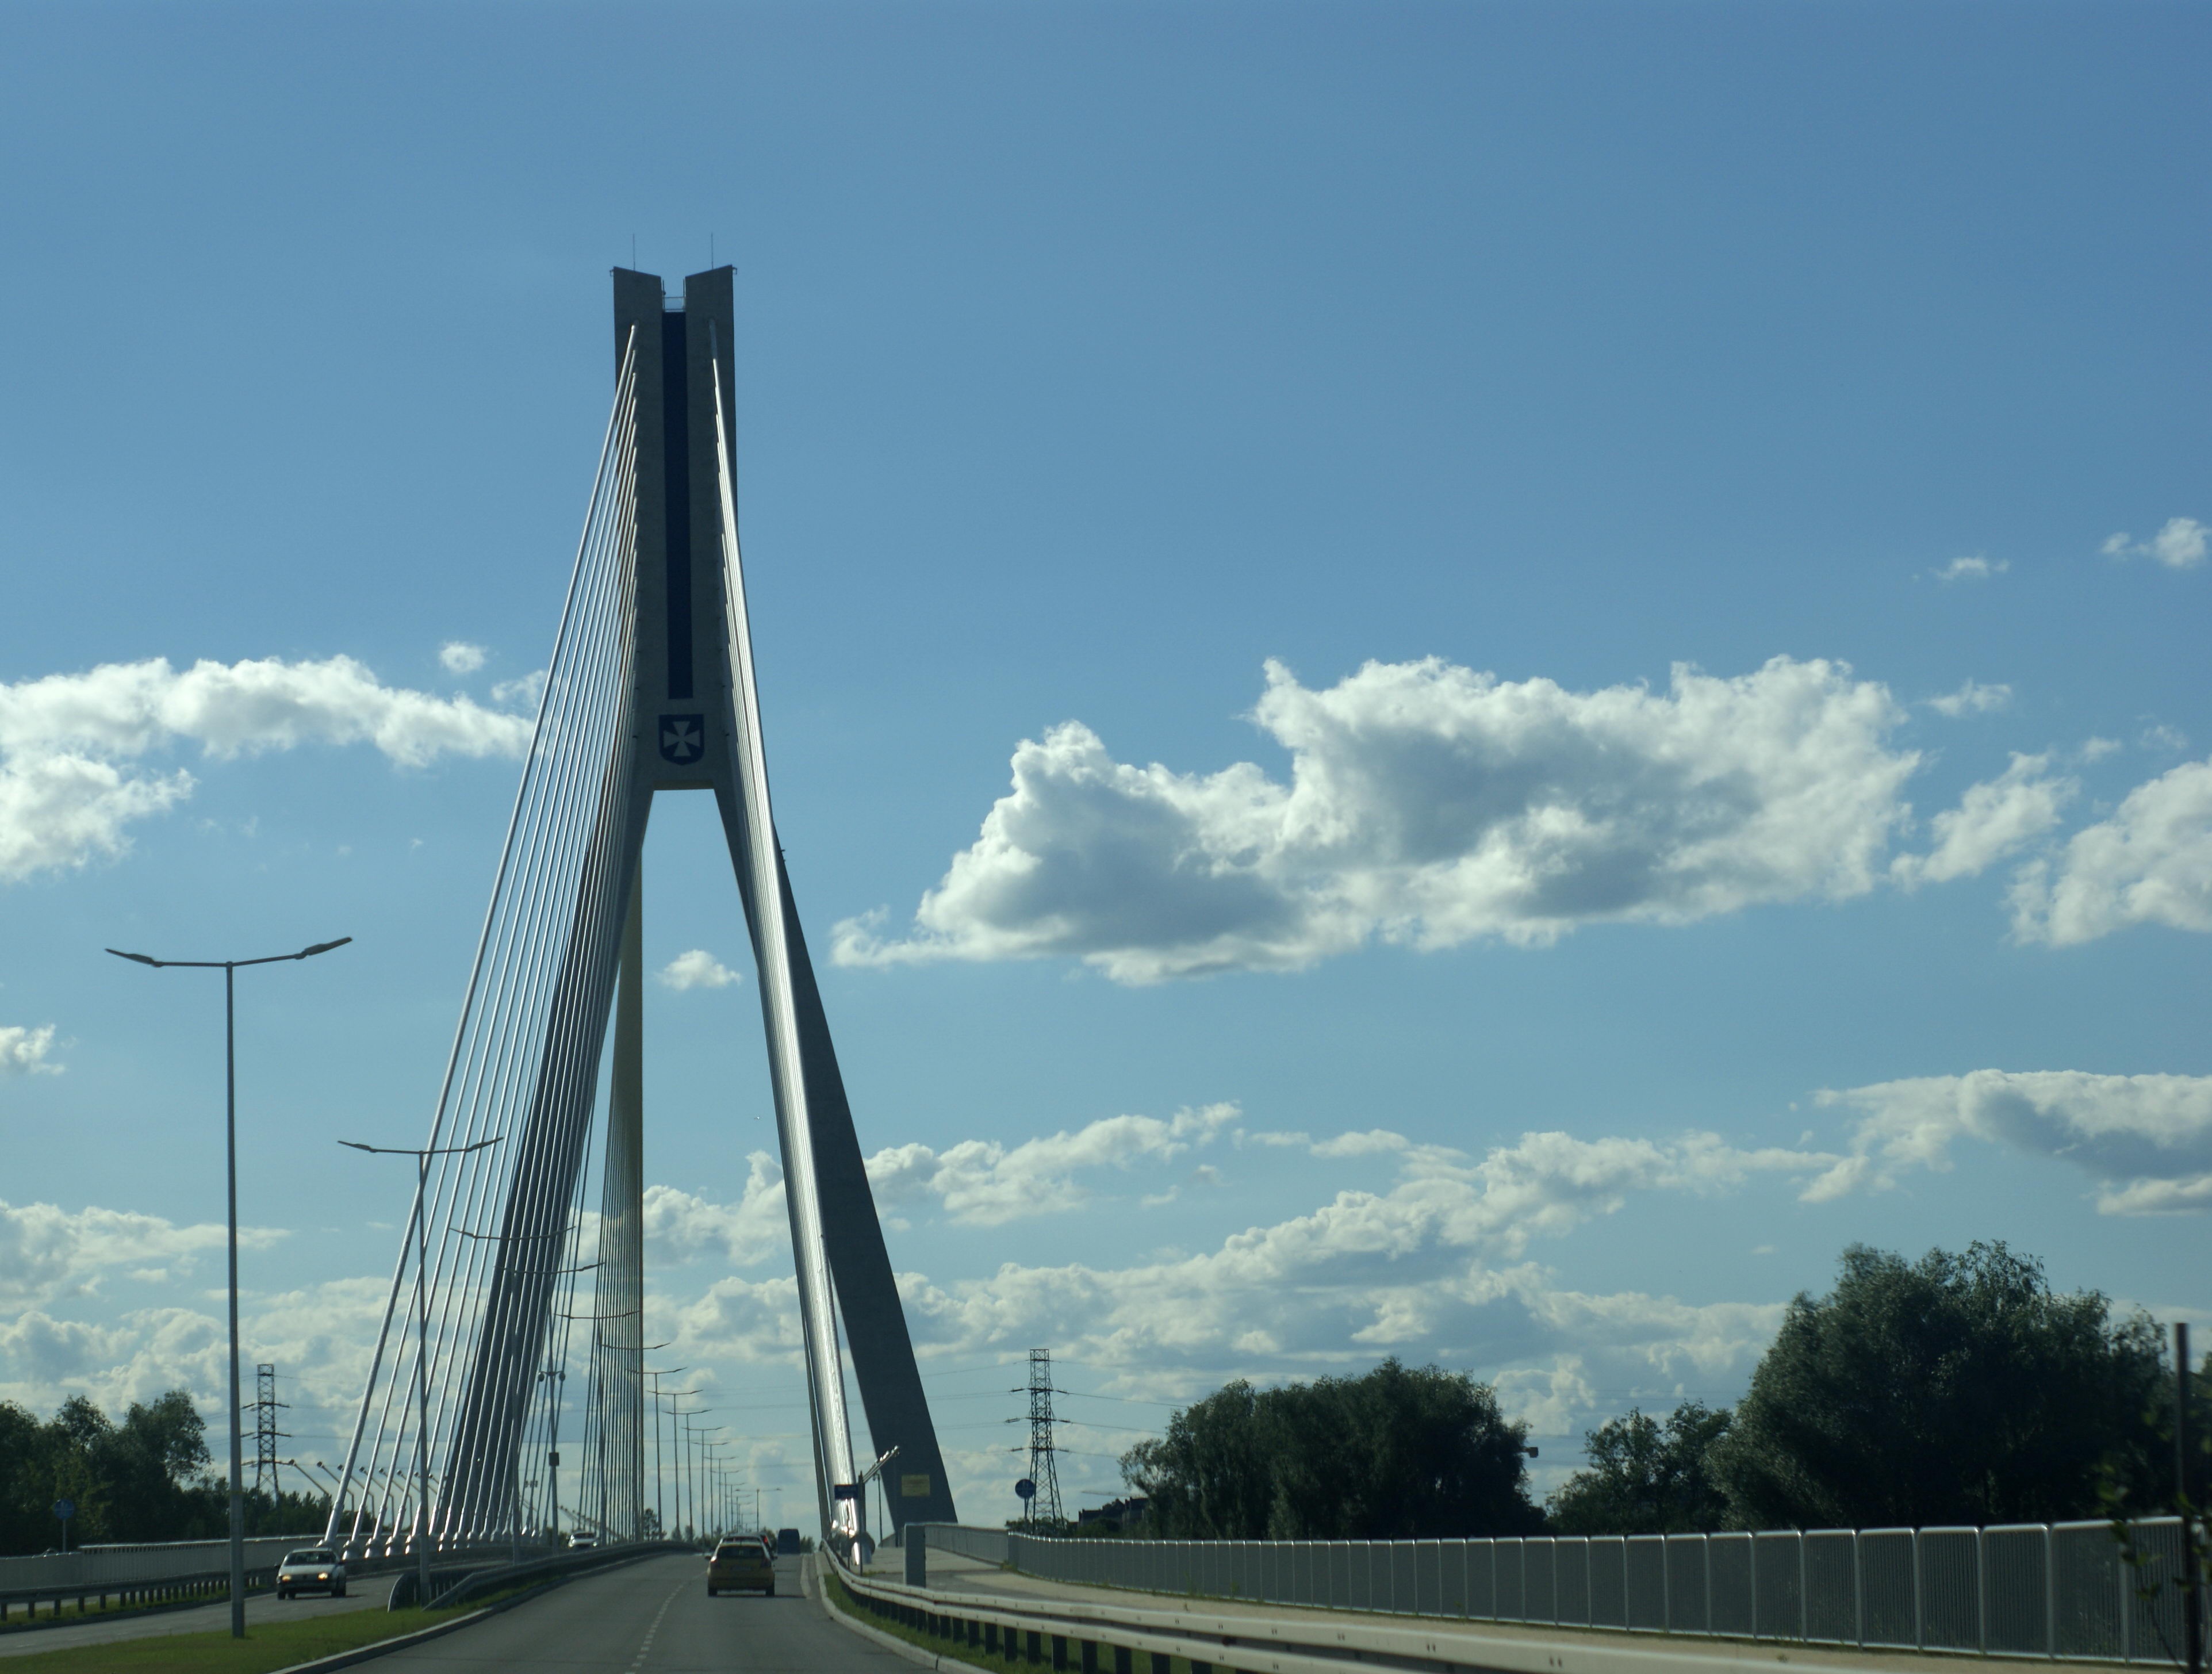
cloud, architecture, sky, road, bridge, highway, building, urban, river, mast, landmark, cable stayed bridge, rzeszow, nonbuilding structure, controlled access highway